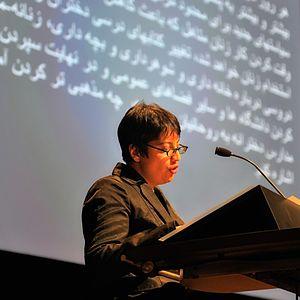
100 Women est une série multi-formats créée en 2013 par la BBC. La série concerne le rôle des femmes au XXIᵉ siècle et inclut des événements à Londres et à Mexico. Après la publication de la liste, l'émission, intitulée BBC's Women Season, est diffusée pendant trois semaines, pendant lesquelles la BBC propose également des rapports en ligne, des débats et des articles sur les femmes. Les femmes du monde entier sont encouragées à participer sur Twitter, en commentant la liste, ainsi que les entretiens et les débats qui suivent sa publication. Une nouvelle liste de lauréates est publiée chaque année depuis 2013.
Shadi Sadr, en persan : شادی صدر, née en 1974, est une intellectuelle Iranienne, avocate, essayiste, romancière, journaliste et une activiste pour les droits de l'homme, ceux des femmes et également ceux des LGBT. Elle est la fondatrice de Zanan-e Iran, le premier site internet dédié aux militantisme pour la défense des femmes en Iran. Elle est également une conférencière. En 2004, elle reçoit le prix Ida B. Wells, de la bravoure en journalisme, de la part de Women's eNews. Elle obtient, le 10 mars 2010, de la secrétaire d'État des États-Unis, Hillary Clinton, le Prix international de la femme de courage.